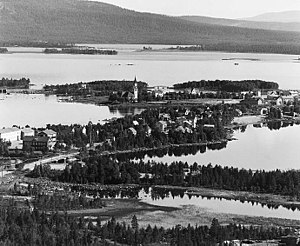
Arjeplog
Udsigt over Arjeplog
Arjeplog er et byområde i Lappland i Norrbottens län, og hovedby i Arjeplogs kommune. Byen havde 1.977 indbyggere i 2010, og er beliggende mellem de to store indsøer Hornavan og Uddjaur i Skellefteälvens afvandingsområde.